Dacia Logan

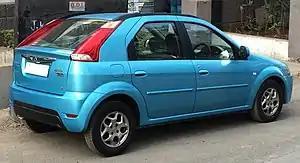
The Mahindra Verito Vibe notchback derived from the Logan model

The Logan, vital to increasing sales of the Renault group to the 4 million mark by 2010, is manufactured in nine production and operational assembly centres: Romania (Automobile Dacia), the pilot plant of the Logan Programme, Russia (Avtoframos), Morocco (Somaca), Colombia (Sofasa), Iran (two assembly plants (Iran Khodro and Pars Khodro) supervised by Renault-Pars), India (Mahindra), Brazil (Renault), and South Africa (Nissan South Africa). The CKD centre is named the International Logistics Network and is located near the Mioveni plant in Romania. It is the biggest logistic centre of its kind, not only within the Renault Group but in the entire global automotive industry.